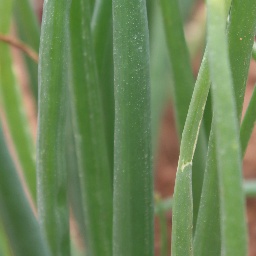
Label: healthy